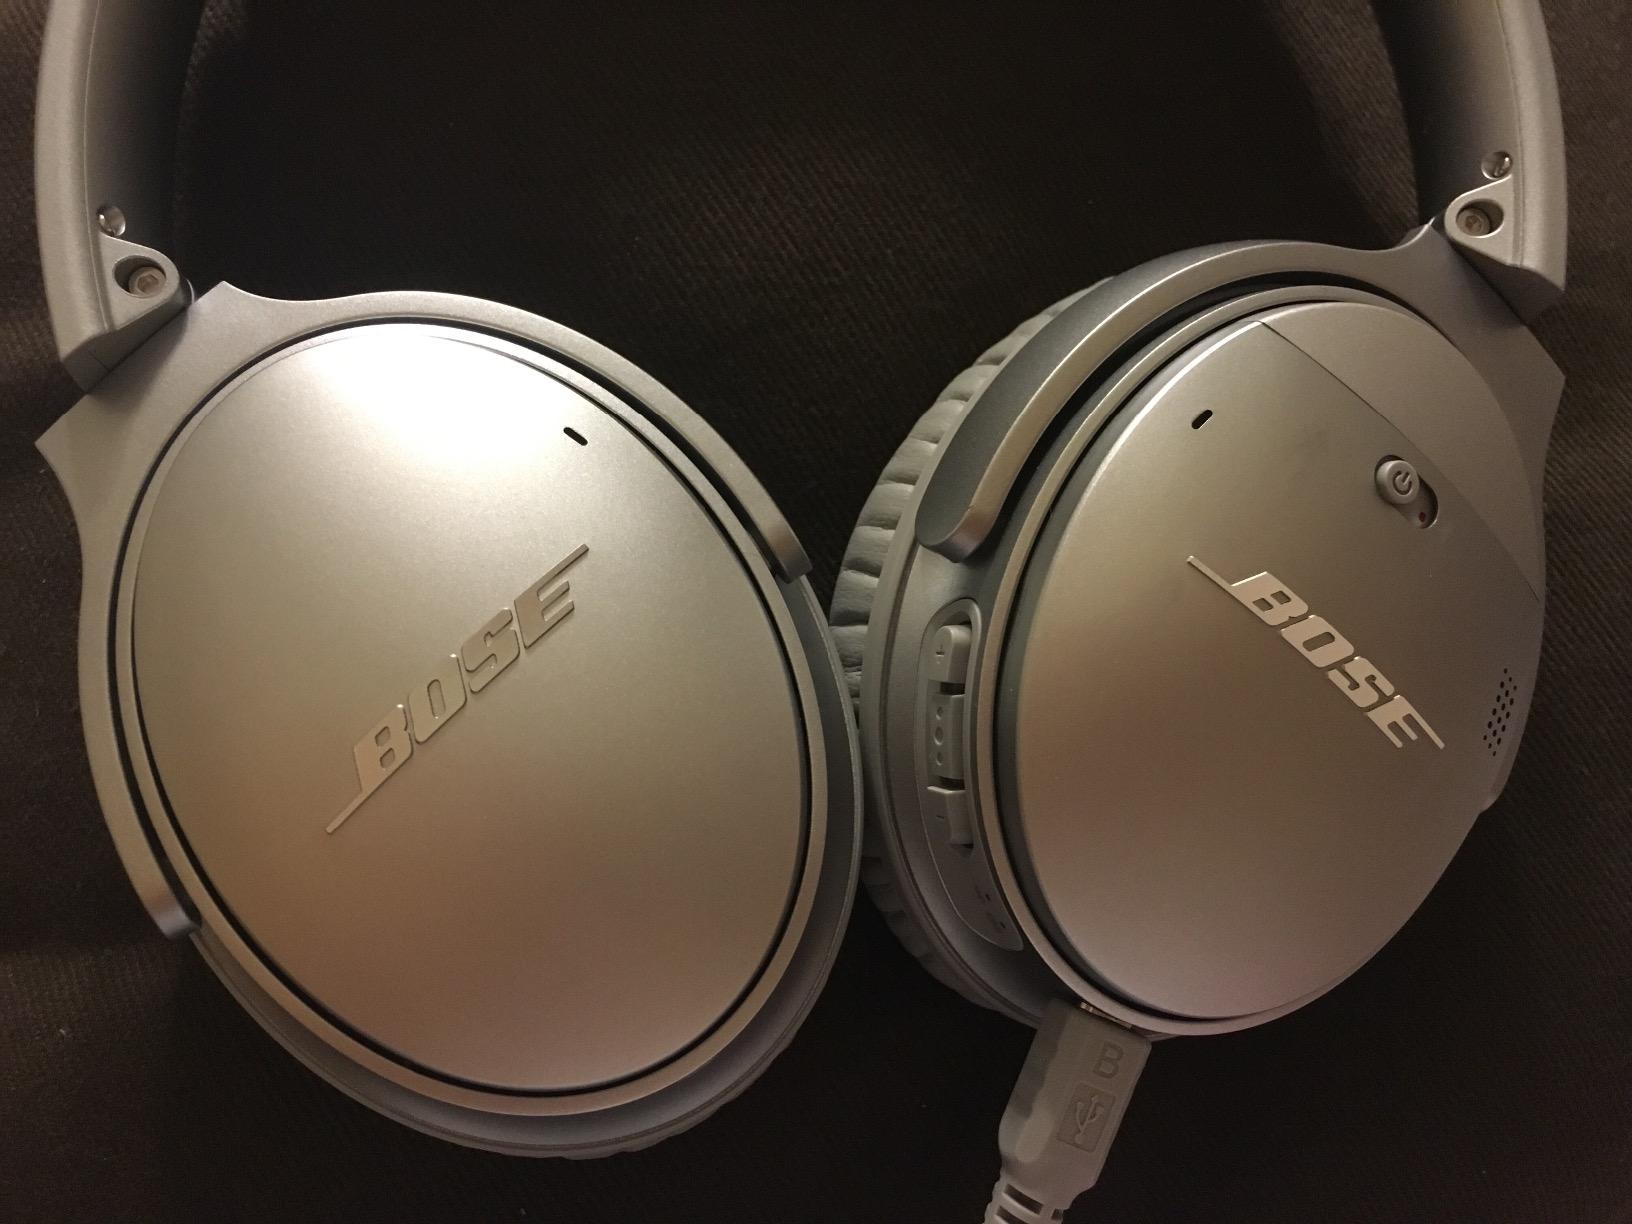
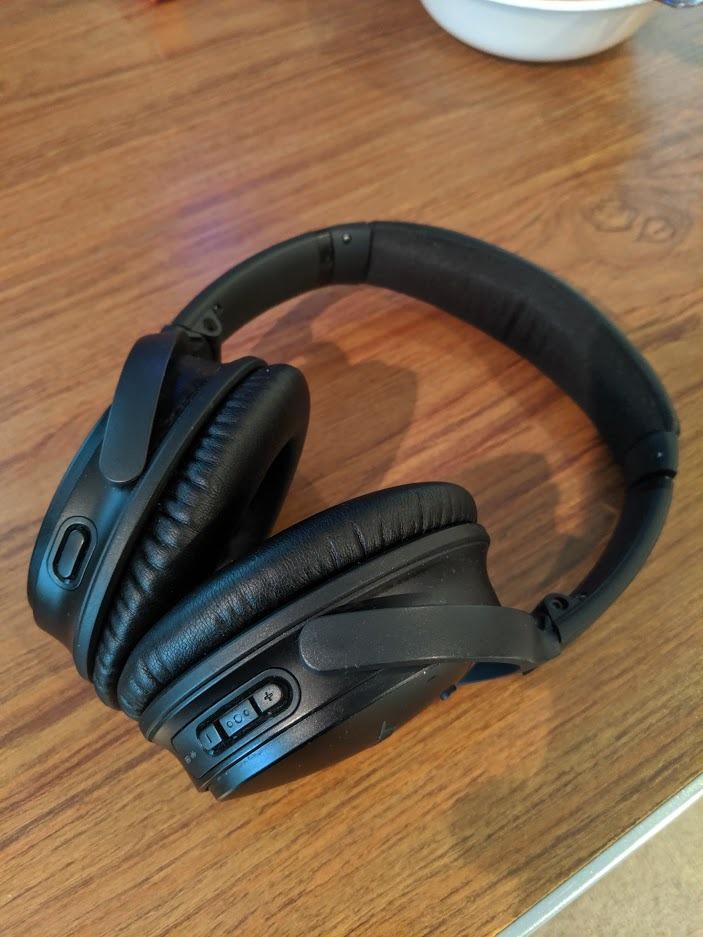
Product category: headphones
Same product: no